Market town

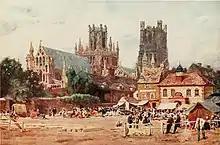
"The Market Place, Ely, Cambridgeshire" by W. W. Collins, 1908

As the number of charters granted increased, competition between market towns also increased. In response to competitive pressures, towns invested in a reputation for quality produce, efficient market regulation and good amenities for visitors such as covered accommodation. By the thirteenth century, counties with important textile industries were investing in purpose built market halls for the sale of cloth. Specific market towns cultivated a reputation for high quality local goods. For example, London's Blackwell Hall became a centre for cloth, Bristol became associated with a particular type of cloth known as "Bristol red", Stroud was known for producing fine woollen cloth, the village of Worsted, near North Walsham became synonymous with a type of yarn; Banbury and Essex were strongly associated with cheeses.